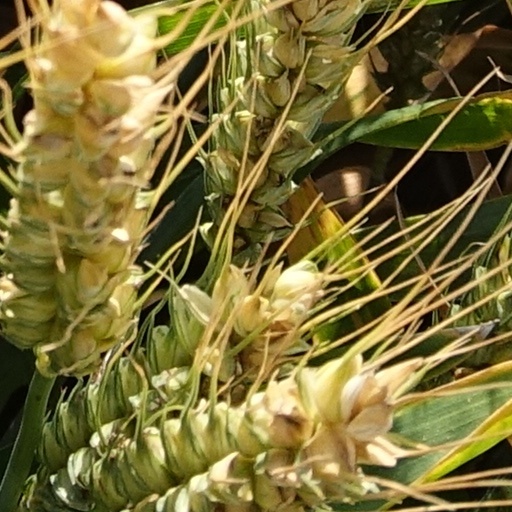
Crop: wheat